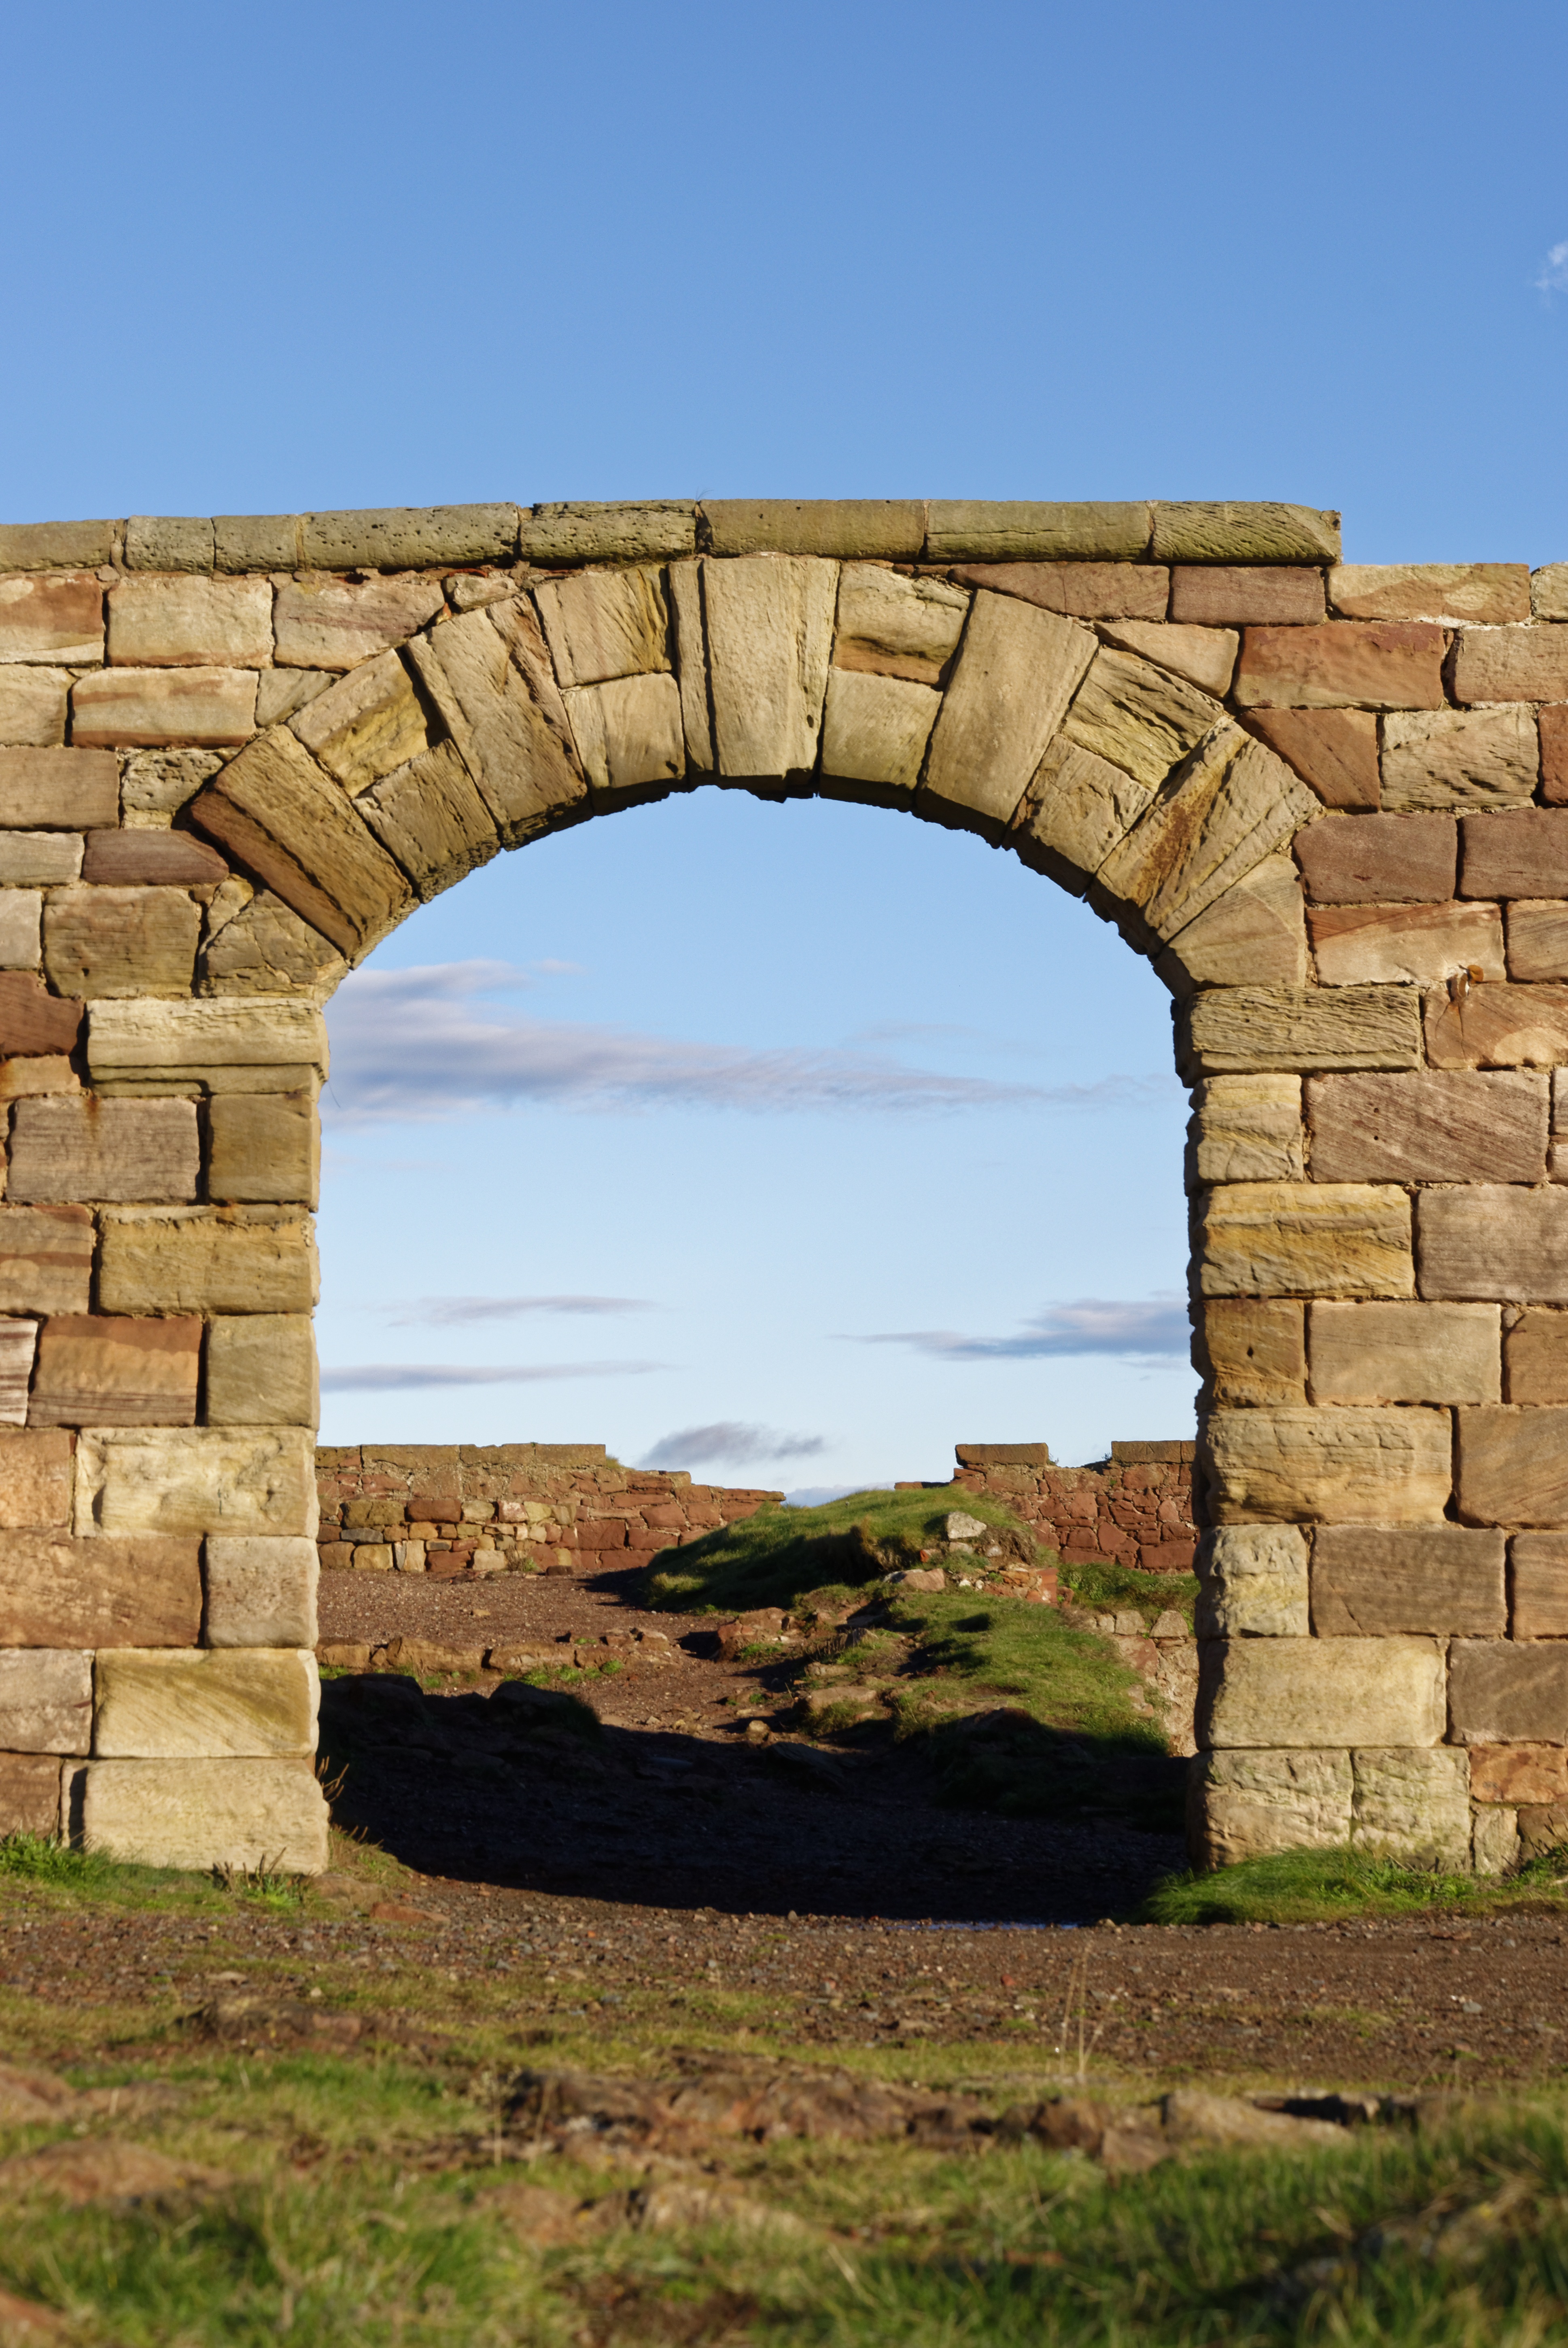
rock, architecture, structure, sky, bridge, town, old, wall, stone, arch, entrance, landmark, historic, fortification, brick, sunny, clouds, ruins, archway, history, aqueduct, ancient history, stone archway